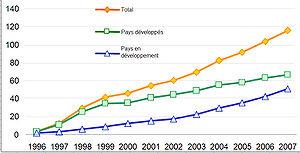
En 2017, les surfaces cultivées en organismes génétiquement modifiés par transgénèse se situent toujours essentiellement sur le continent américain, ainsi qu’en Chine et en Inde. La culture dans les autres pays est moins importante, voire anecdotique. Le continent américain accueille plus de 85 % des cultures transgéniques.